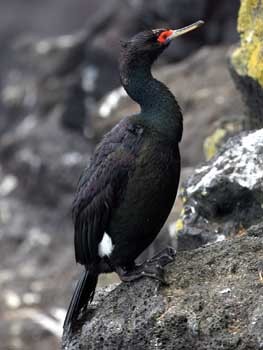
a oval shaped bird with a long neck, and black feathers.
this weird bird is all black except for a white spot on its butt and a red ring around its eye
this is a black bird with a large s shaped neck and long beak.
this is a black bird with a long neck and beak, it has a red eyering.
a large black bird with a long neck and beak.
this large bird has a long flat bill with a bright red patch in the superciliary area, with a long black neck and body, with a white patch near its rump, with large, black, webbed feet.
this bird has wings that are black and has a red superciliary
this black bird has an elongated neck and white beak with red coloring at its base.
this bird is all black and has a long, pointy beak.
this bird has wings that are black and has a long neck
Species: Red Faced Cormorant